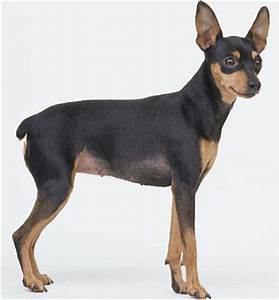
Label: cane